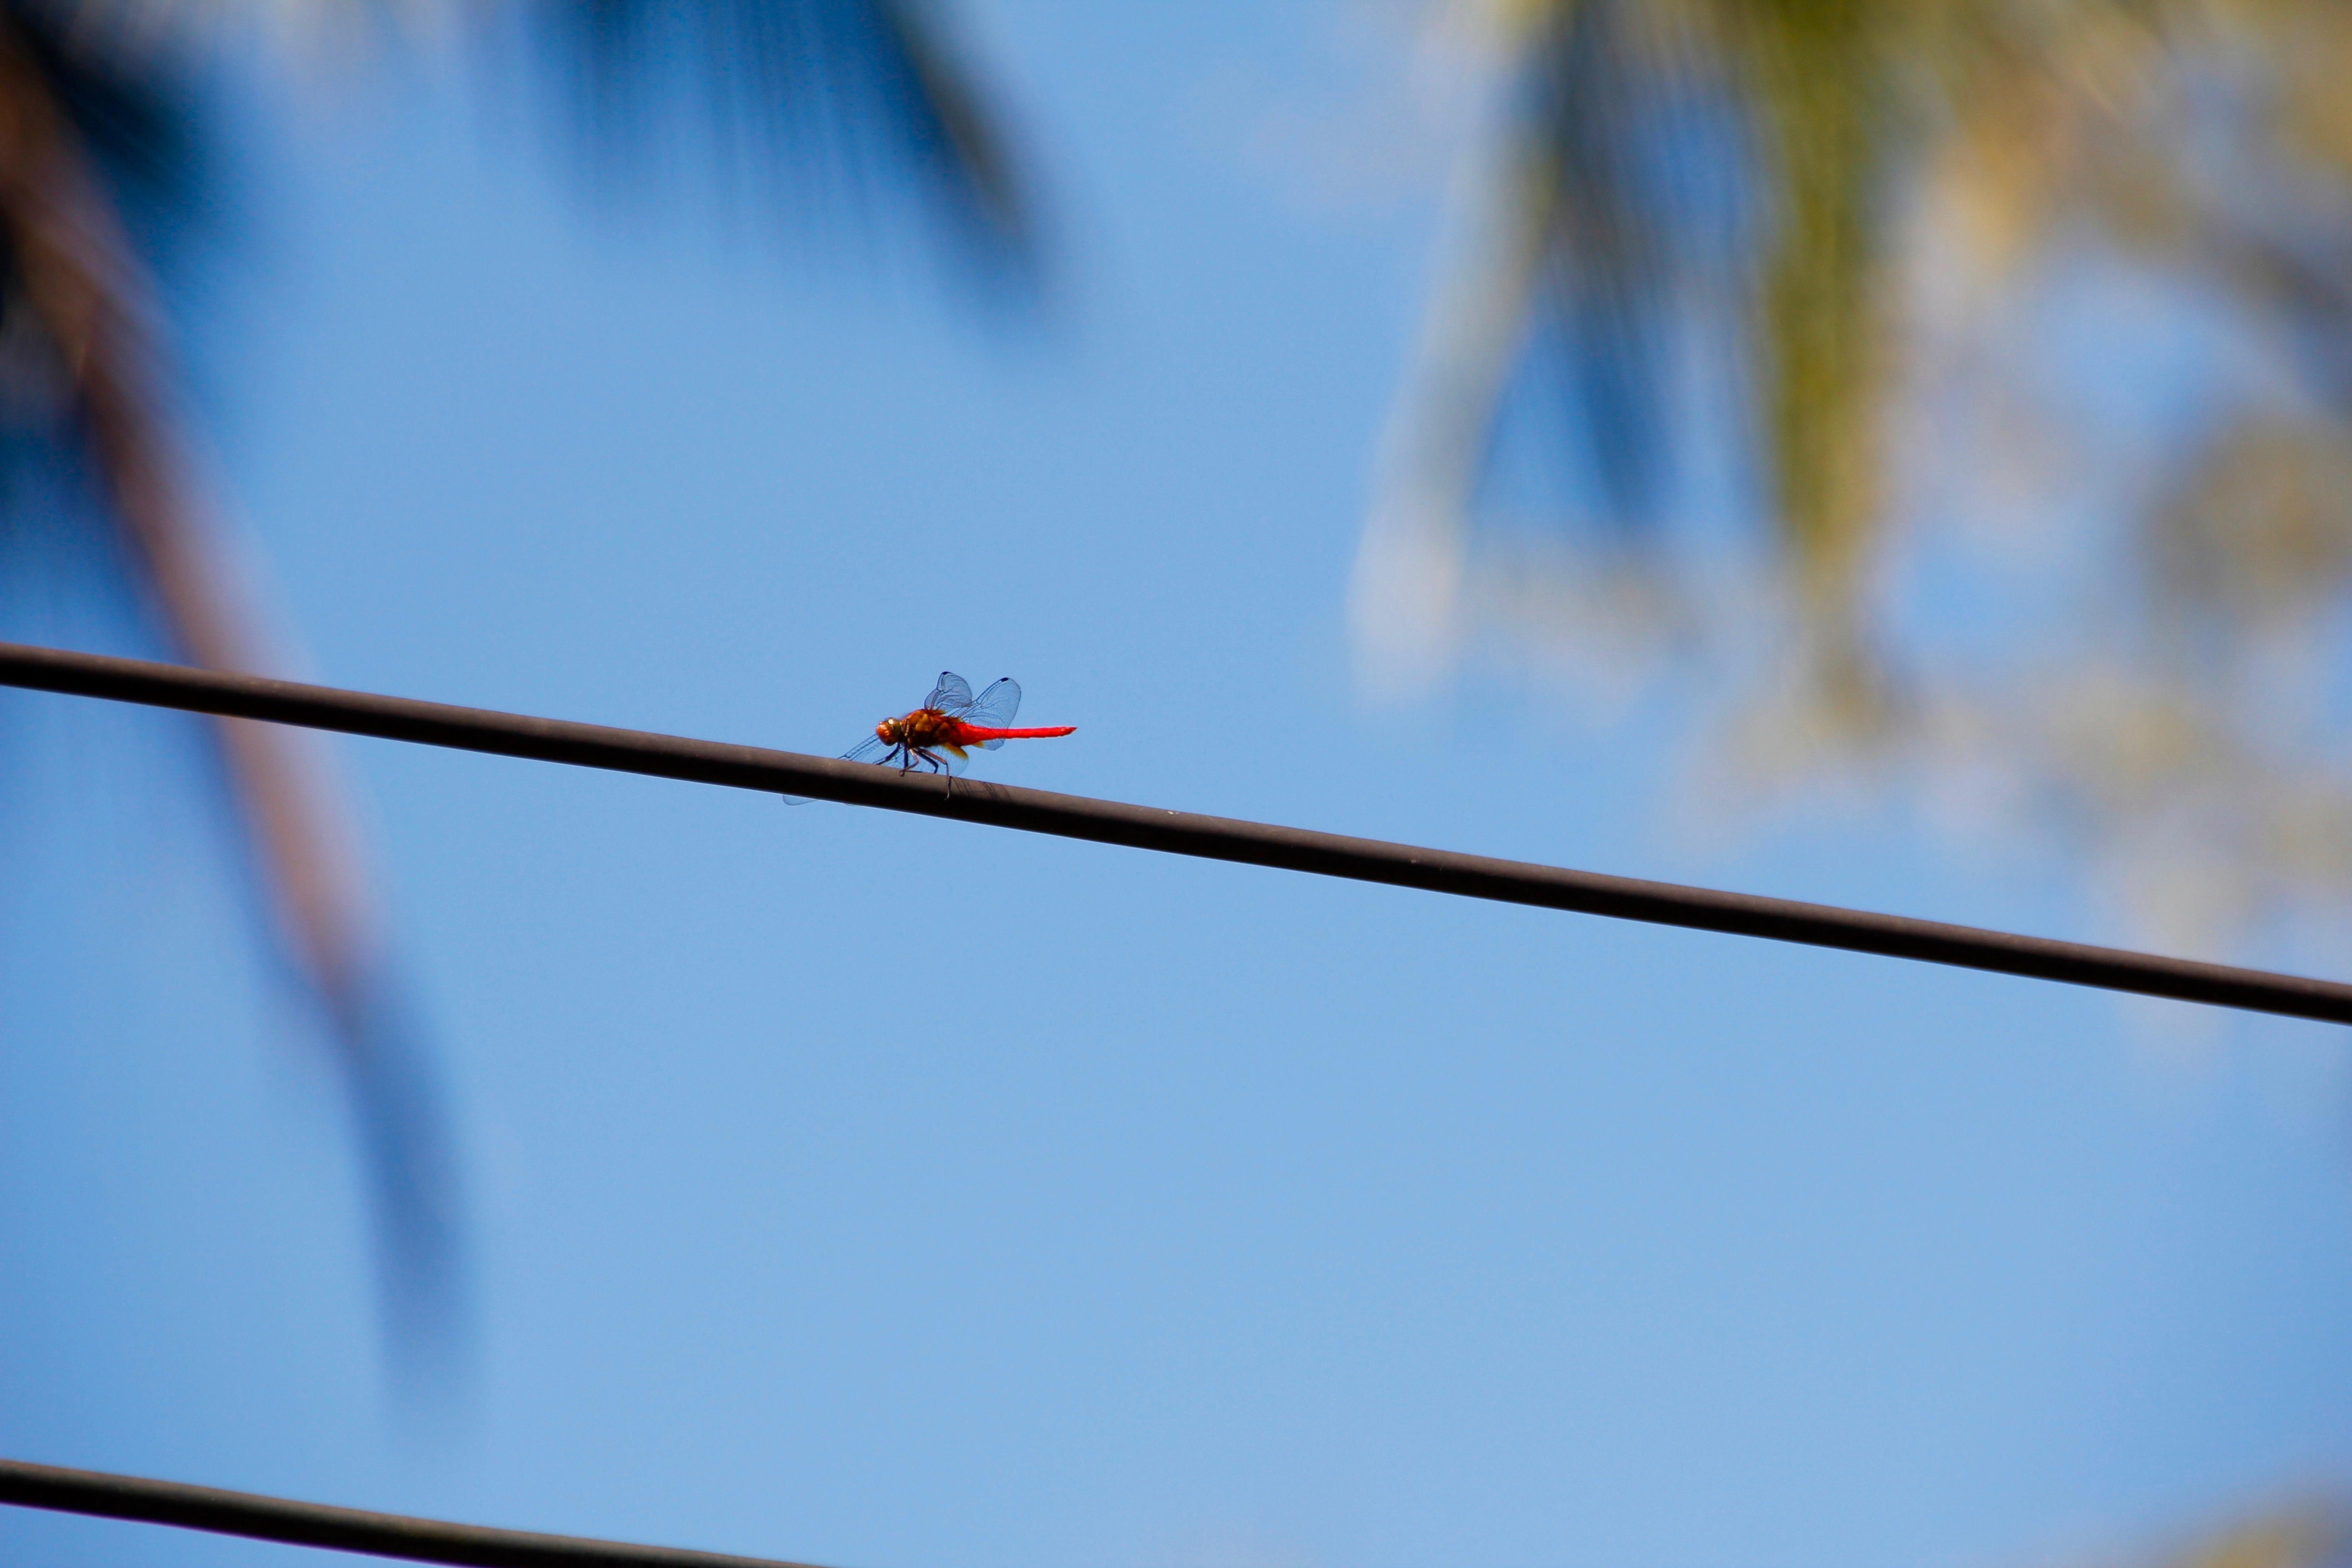
branch, sky, technology, sunlight, leaf, cable, line, reflection, power line, mast, color, blue, electricity, season, energy, high voltage, close up, current, dragonfly, upper lines, strommast, macro photography, reinforce, atmosphere of earth